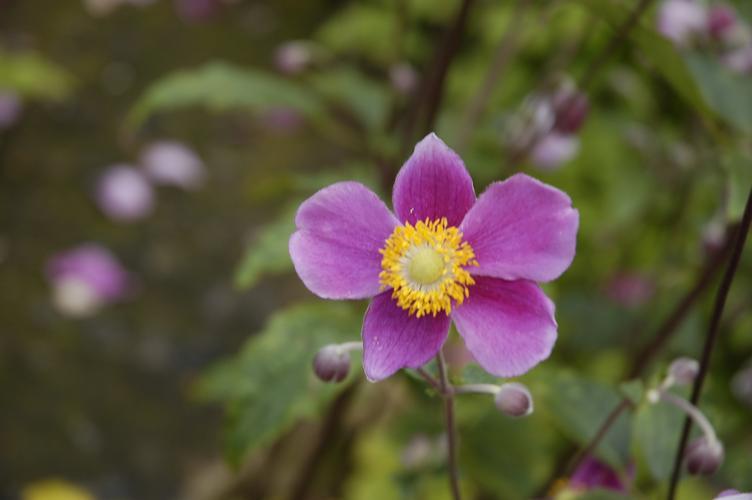
Label: japanese anemone